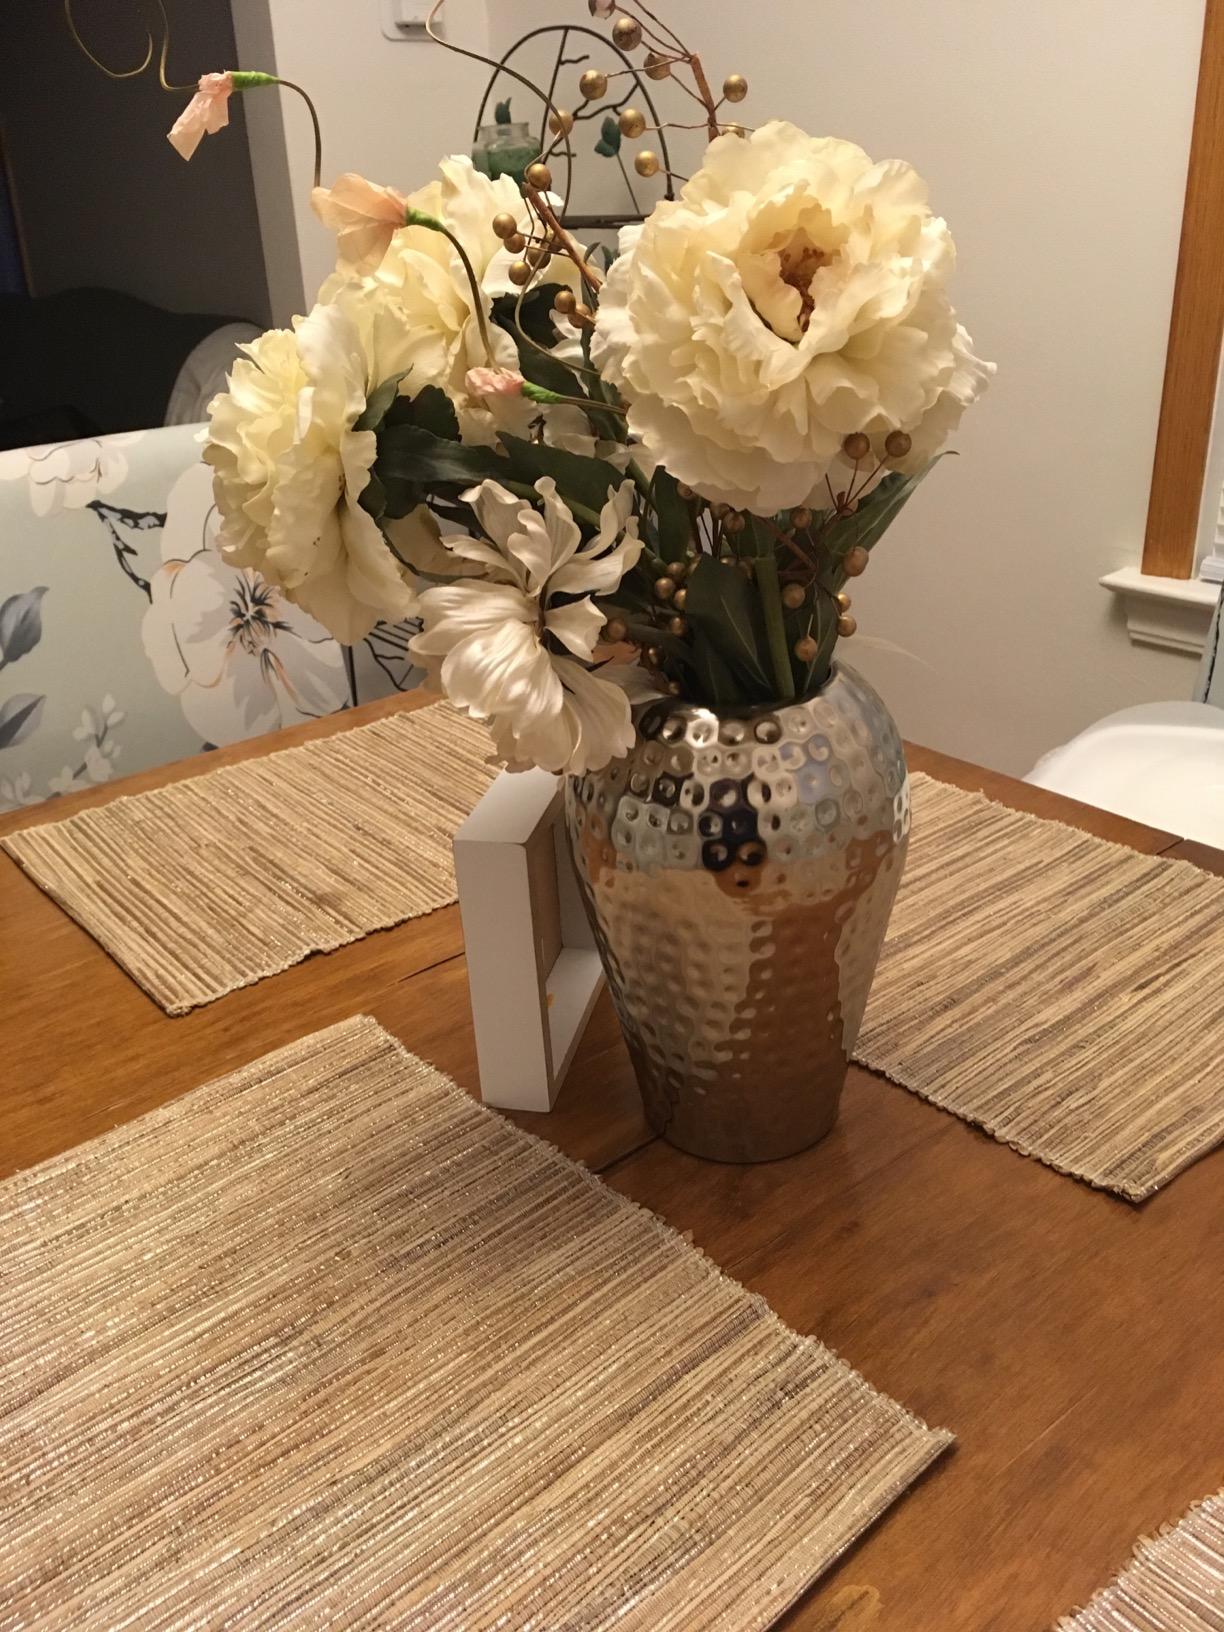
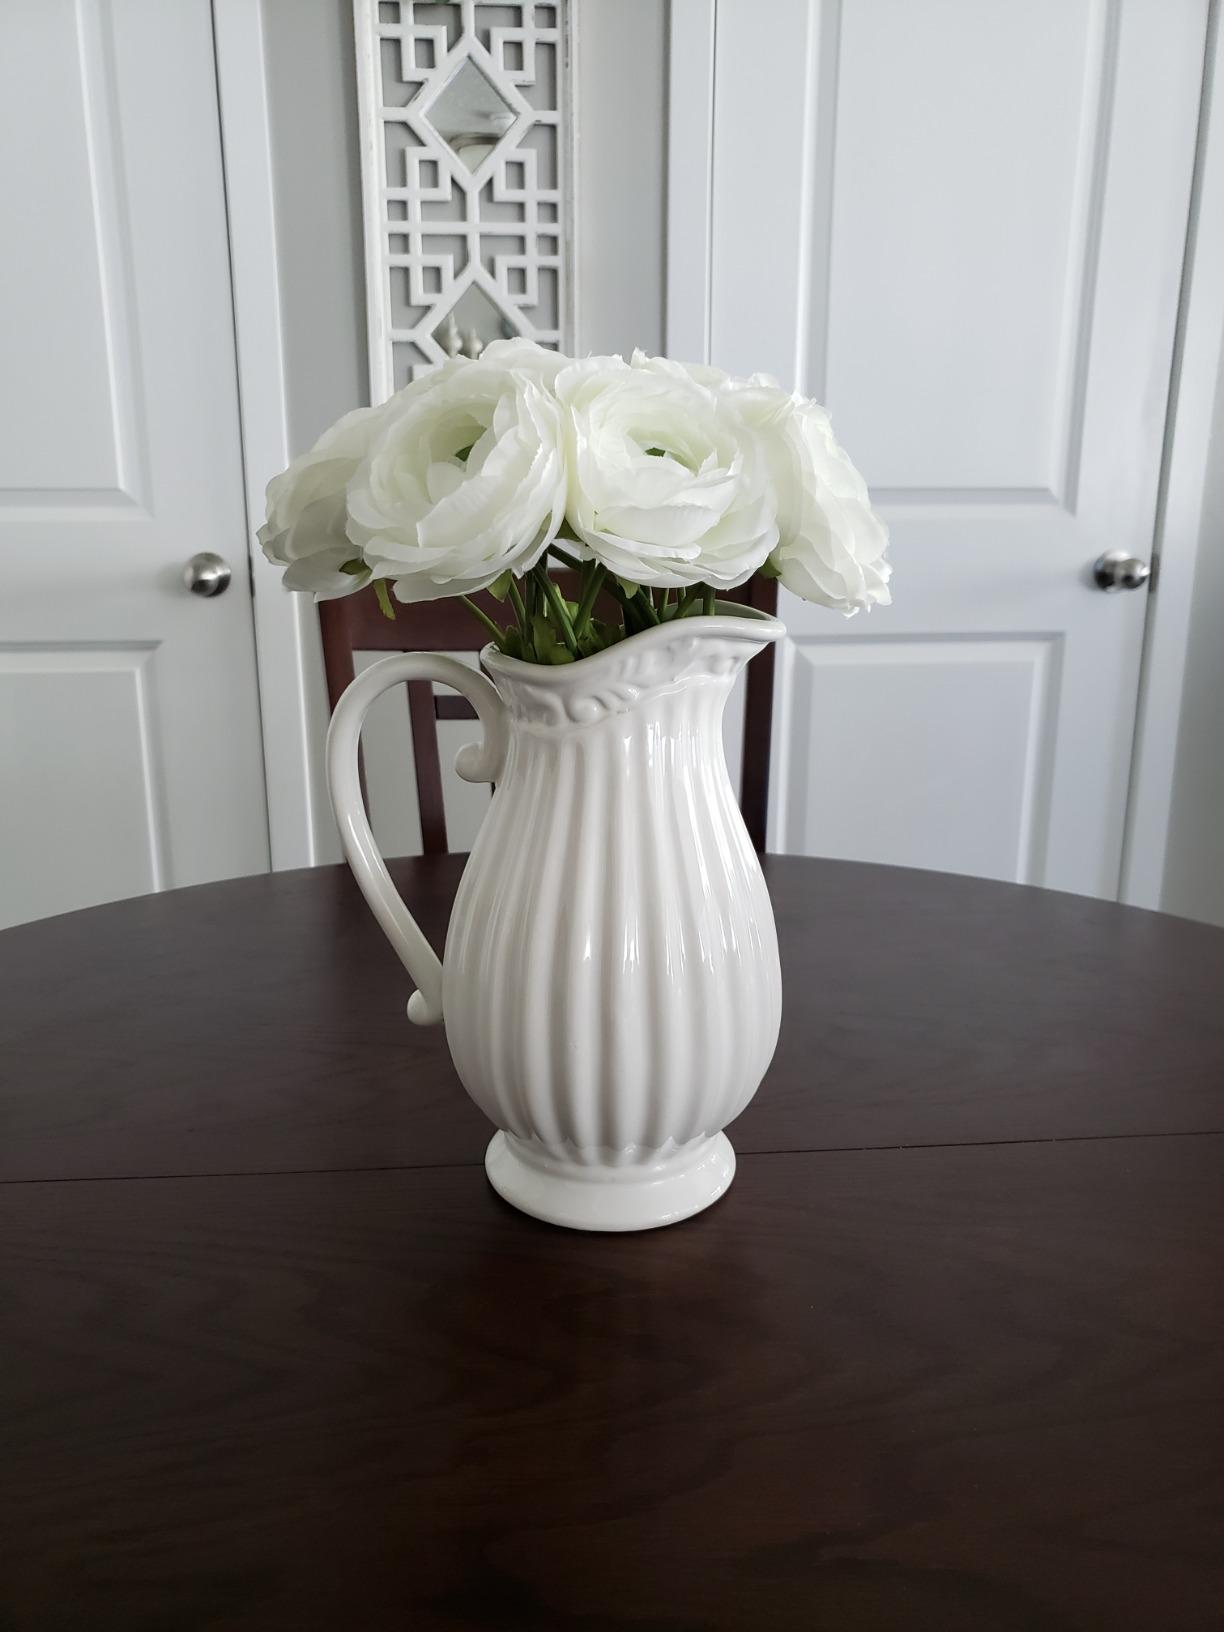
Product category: vase
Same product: no